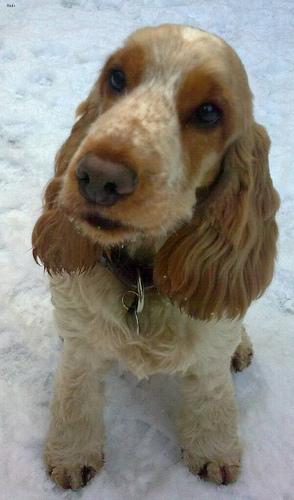
Breed: english cocker spaniel